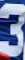
Number: 3